Central Philippine University

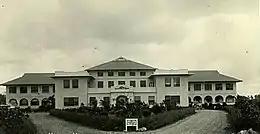
The Central Philippine University–Iloilo Mission Hospital Main Hall in its new location in 1931 in the City of Jaro (now a present district of Iloilo City). Founded in 1901 by Presbyterian missionary doctor Joseph Andrew Hall, it is the first American and Protestant hospital in the Philippines.

In 1910, independent student media at the Jaro Industrial School created the first official student publication, "The Hoe" (the present "Central Echo"). It is now one of the oldest student publications in the Philippines.